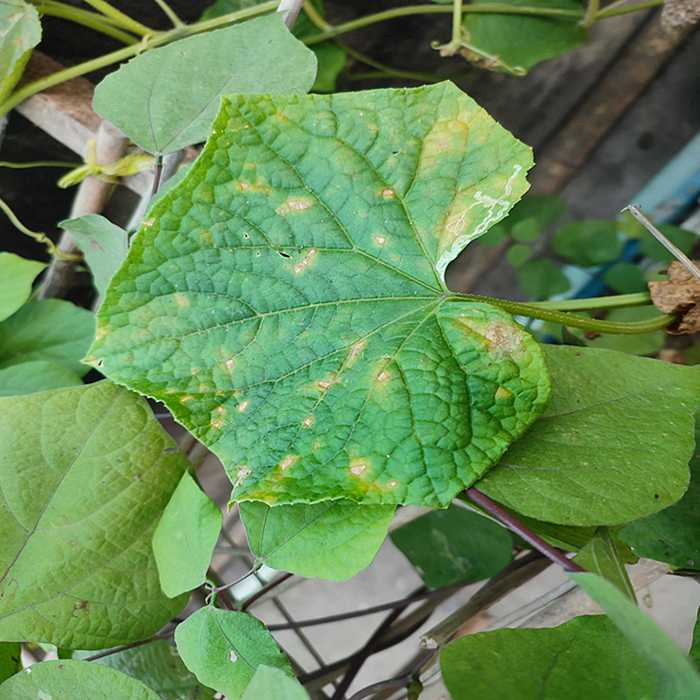
Plant: Cucumber
Label: Downy mildew